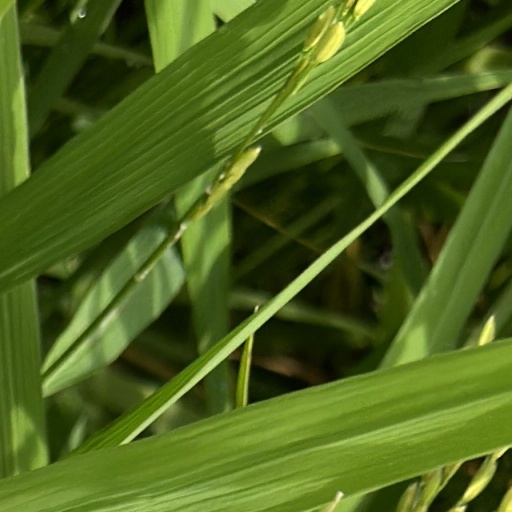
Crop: rice